Hungarian–Ottoman War (1415–1419)

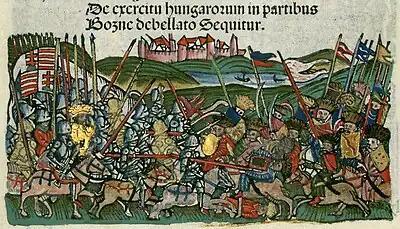
Hungarian campaign against Bosnia

The year 1415 witnessed Mehmed's audacious assault on Kingdom of Hungary and Croatia, in collaboration with Hrvoje. Hungarian forces, led by János Maróthy, János Garay, and Pált Csupor, clashed with the Turkish-Slavic coalition in the Bosna Valley. The ensuing Battle of Doboj on August 6, 1415, marked a significant setback for Hungary as the cunning tactics of the Turkish-South Slavic forces led to the capture of the three Hungarian generals and the decimation of their army.